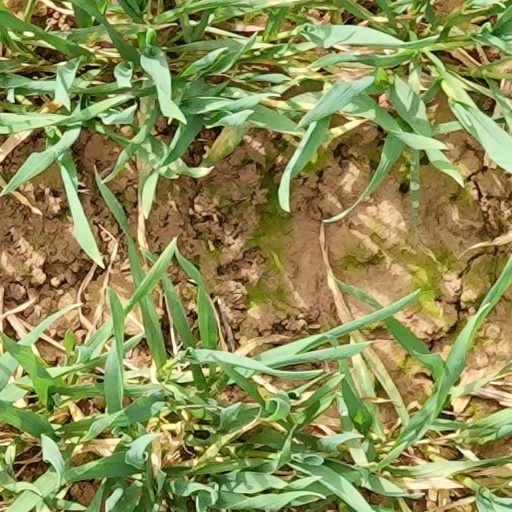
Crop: wheat